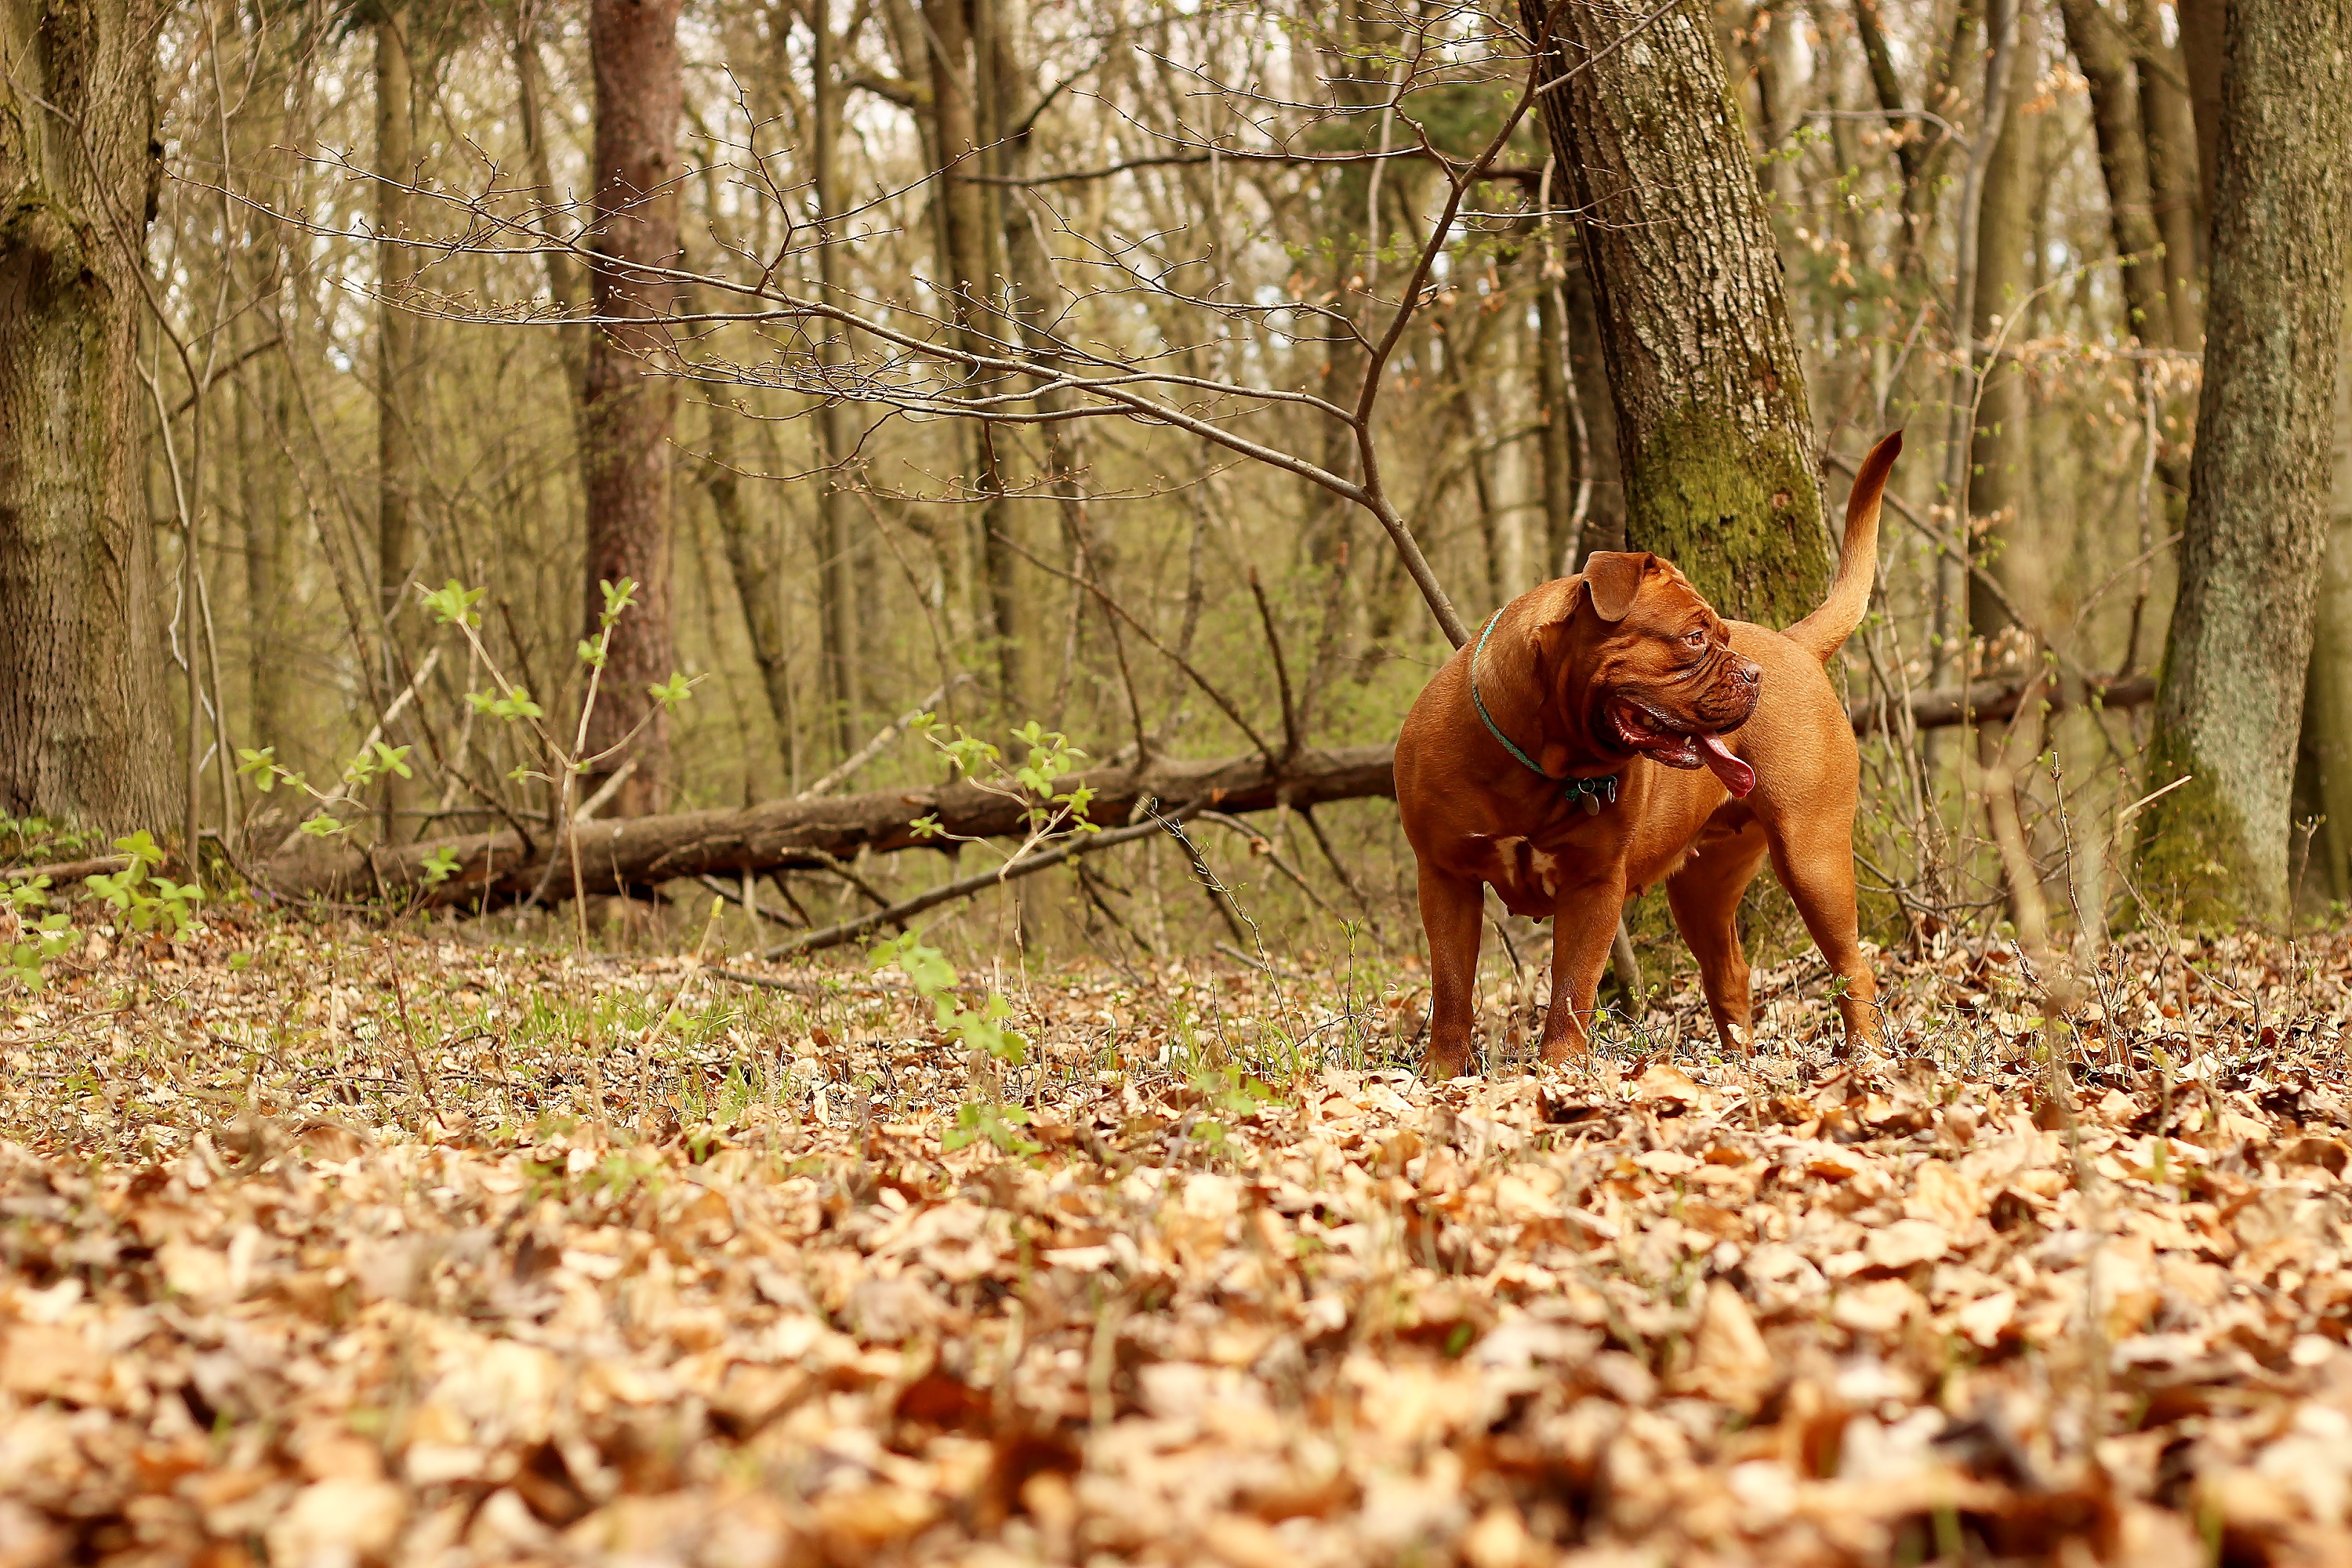
nature, forest, horizon, field, sunlight, leaf, dog, animal, female, wildlife, model, autumn, romance, mammal, season, pets, woods, colors, beast, beauty, woodland, character, habitat, survival, bitch, dogue de bordeaux, french mastiff, moloss, dog like mammal, barbara de bordeaux, bordo